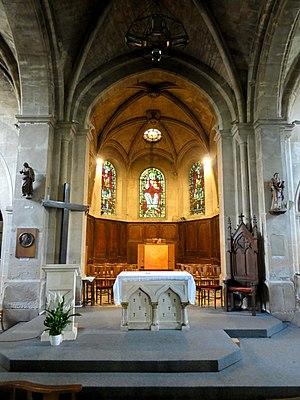
Croisée, vue vers l'est.
L'église Saint-Ouen est une église catholique paroissiale située à Saint-Ouen-l'Aumône, dans le Val-d'Oise, en France. Elle succède à une chapelle, qui a été bâtie à la fin du VIIᵉ siècle ou au début du VIIIᵉ siècle pour commémorer le passage du cortège funéraire de saint Ouen vers sa ville épiscopale de Rouen, en 686. La chapelle est reconstruite pendant la première moitié du XIIᵉ siècle dans le style roman. Seul le portail occidental en subsiste. Le reste de la chapelle est reconstruite pour une nouvelle fois à partir de la fin du XIIᵉ, et jusqu'au milieu du XIIIᵉ siècle. Les dimensions sont modestes, car Saint-Ouen de Saint-Ouen-l'Aumône n'est pas encore une paroisse jusqu'à l'achèvement de la chapelle, qui devient alors église paroissiale. La nef et les bas-côtés sont voûtés d'ogives pendant la première moitié du XVIᵉ siècle dans le style gothique flamboyant. Les chapelles au nord et au sud de la façade paraissent aussi flamboyantes, mais ne datent que du XIXᵉ siècle.